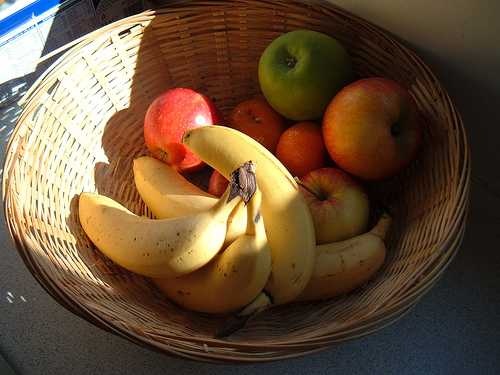
Label: Banana